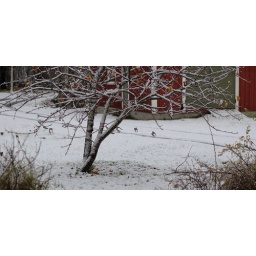
Saw these birds having breakfast in the snow... wonder if they can fly strait after eating those apples :)